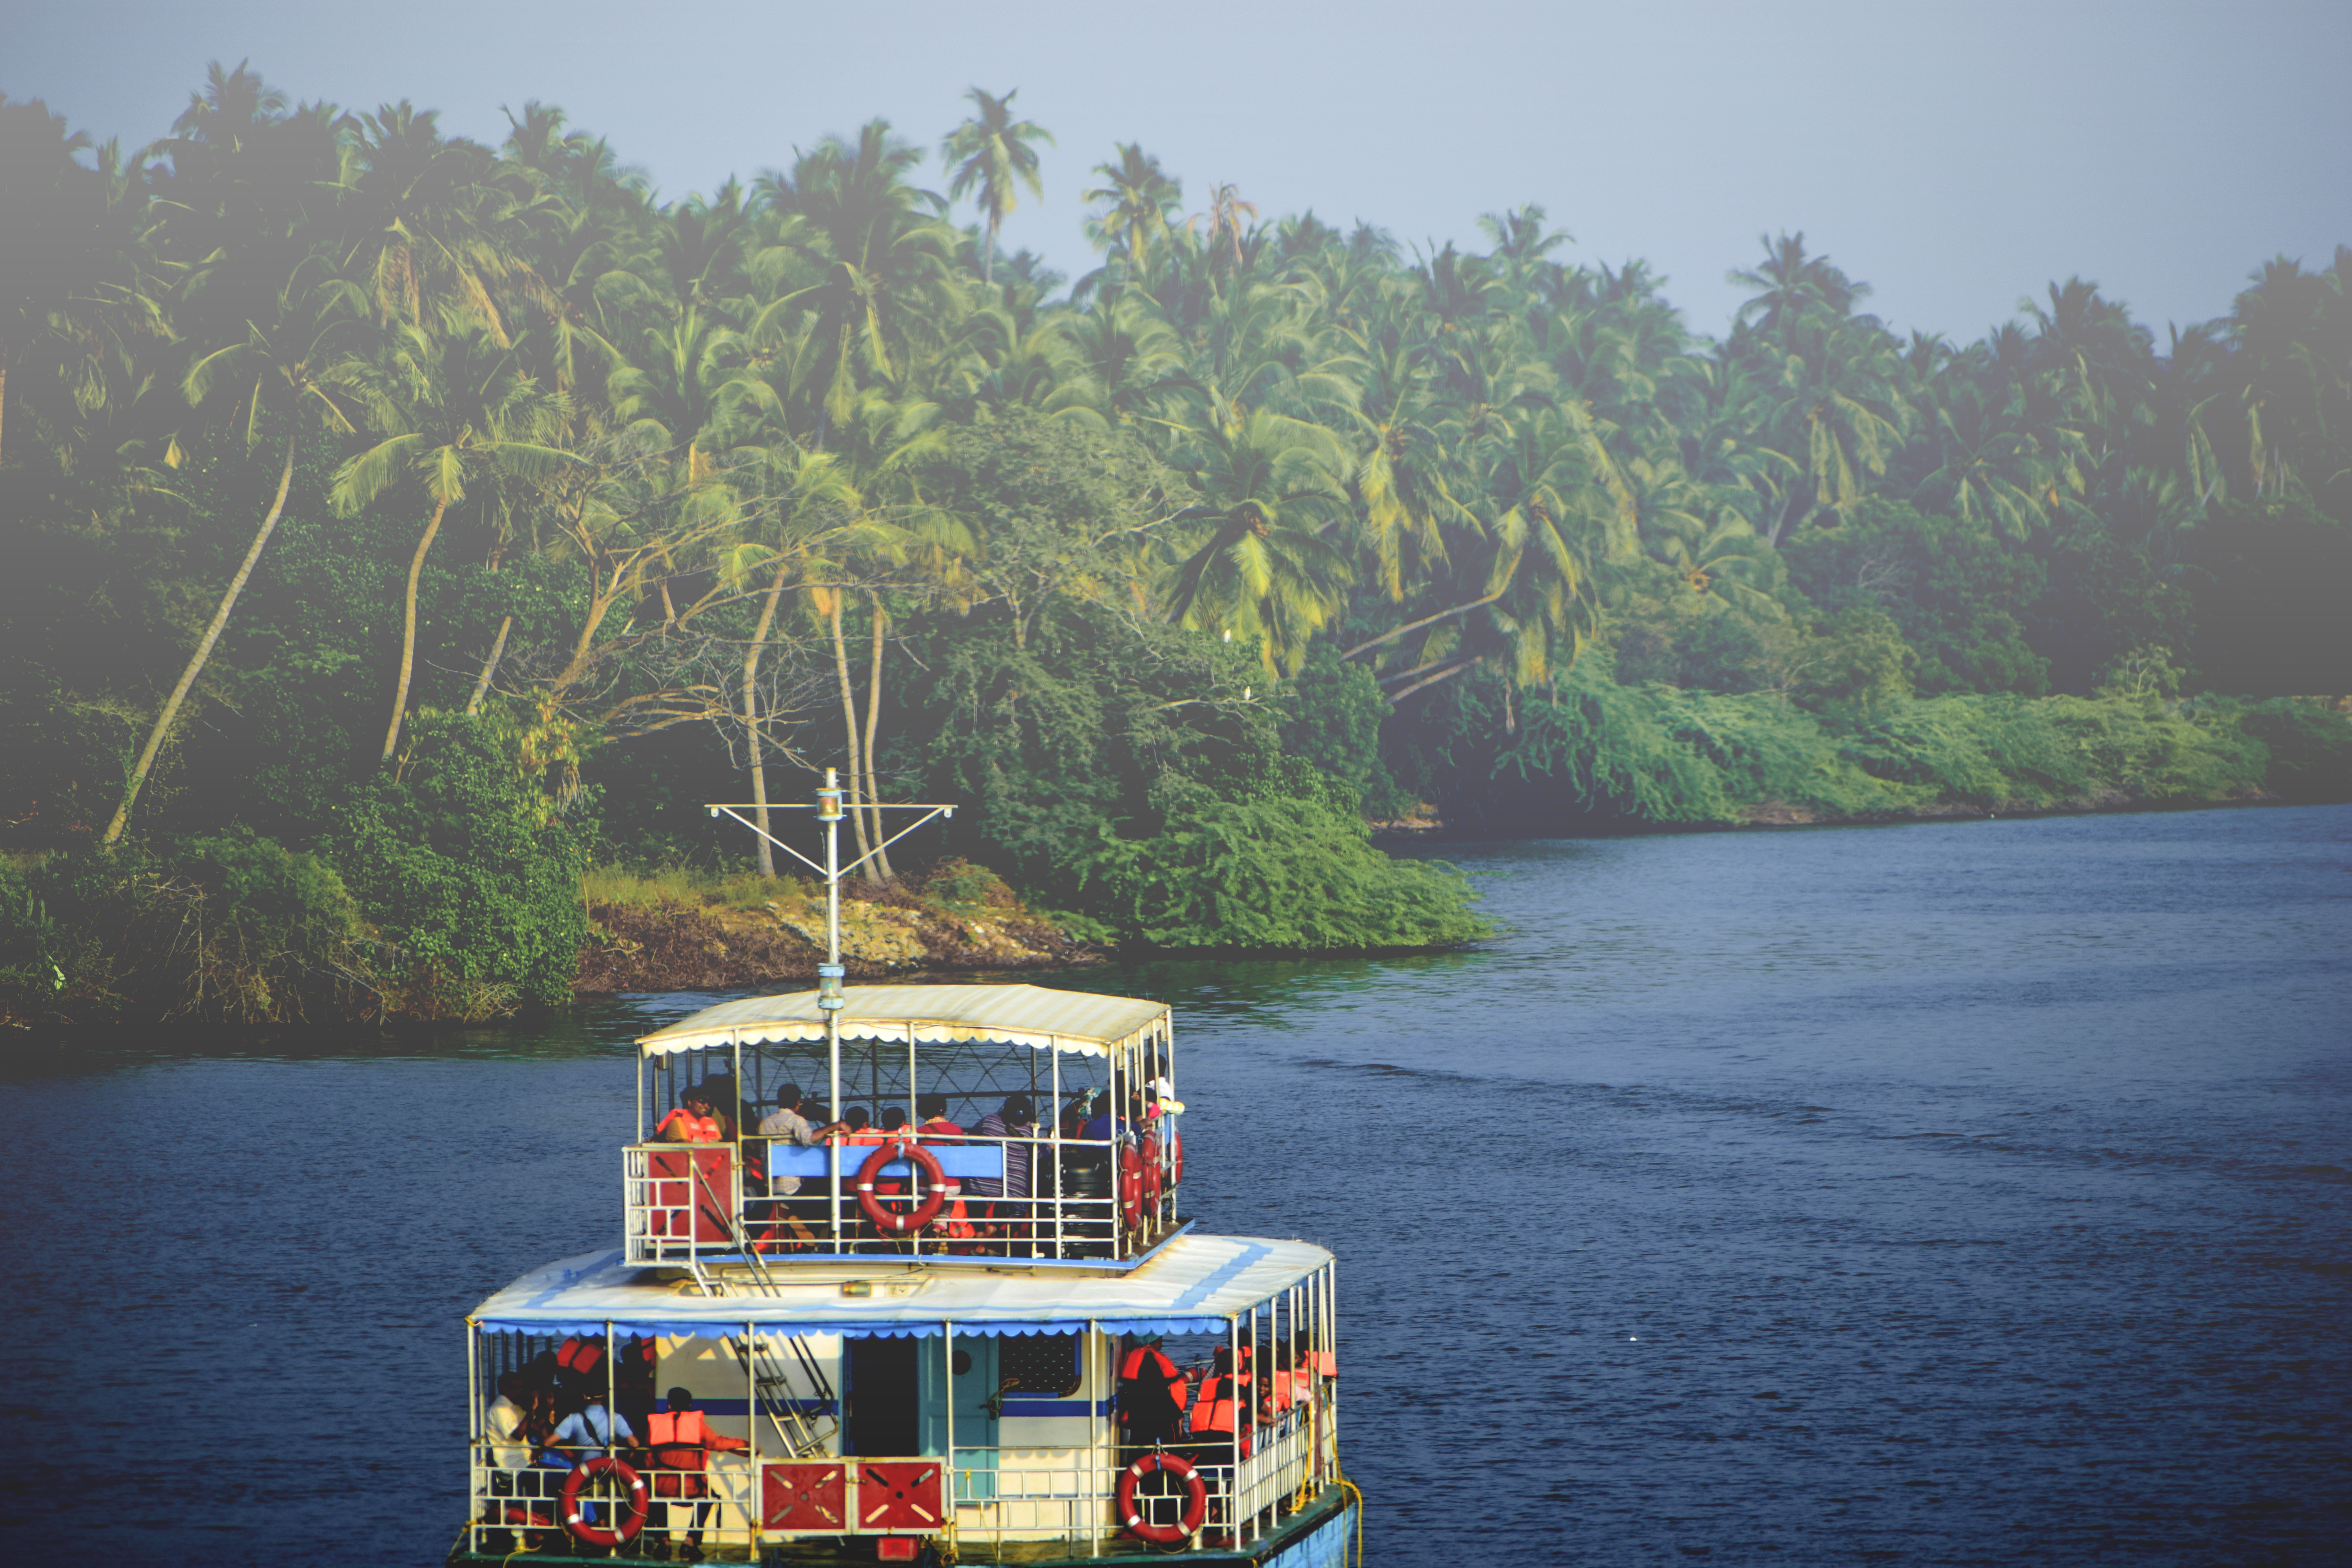
boating, nature, waterway, body of water, water transportation, water, tree, river, boat, lake, plant, hill station, landscape, reservoir, tourism, bay